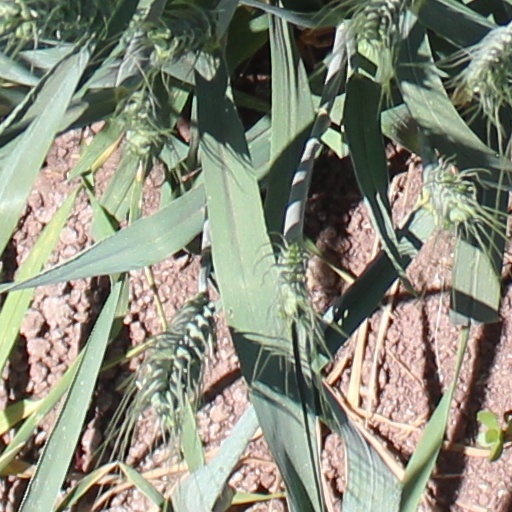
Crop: wheat